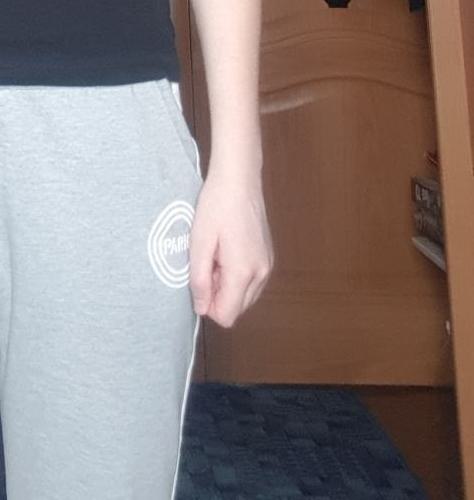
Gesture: no_gesture